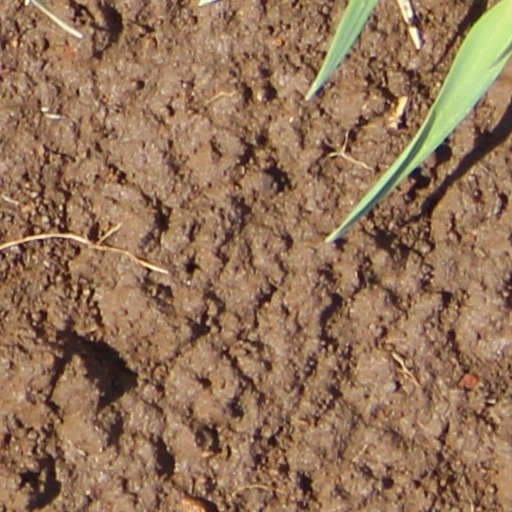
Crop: wheat